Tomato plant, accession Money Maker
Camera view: vertical (180 deg); turntable rotation: 270 degrees
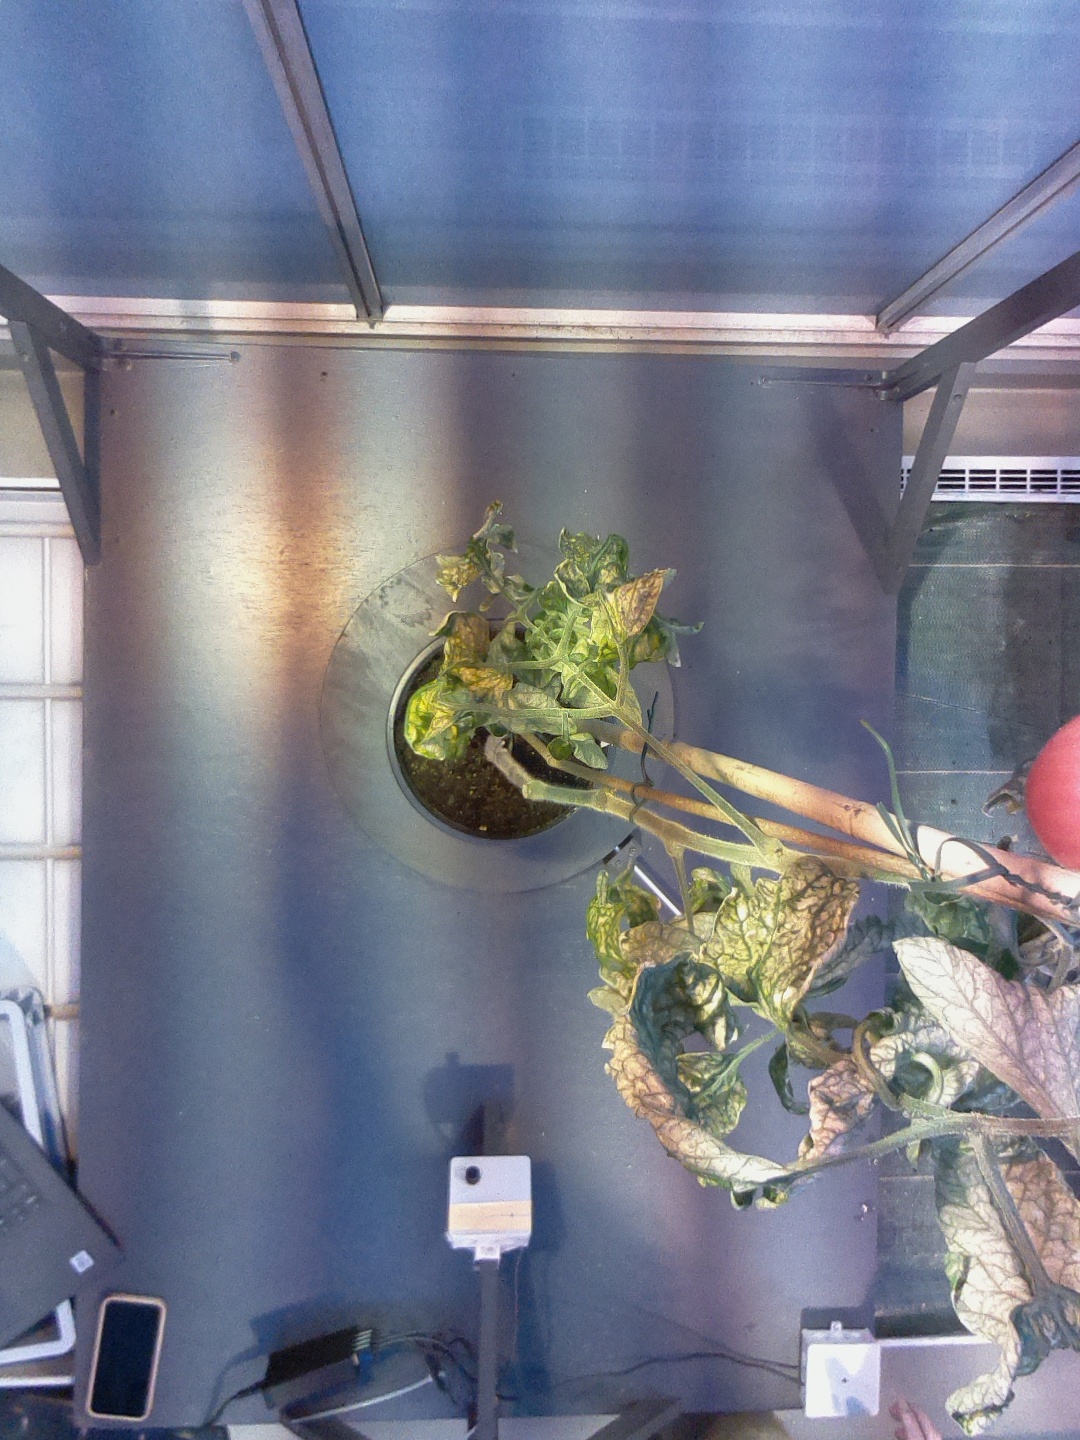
BBCH growth stage 82: 20%-30% of fruits show typical fully ripe color